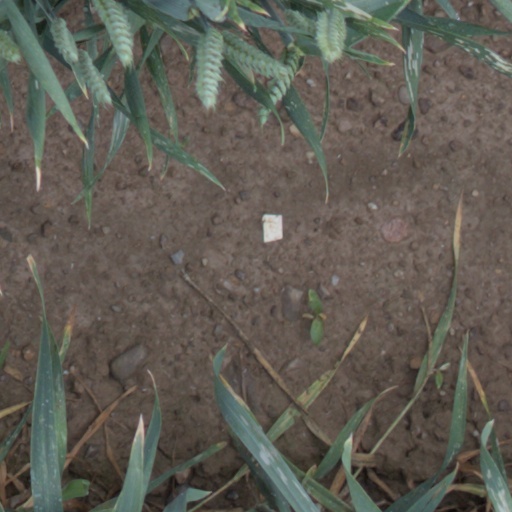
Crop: wheat